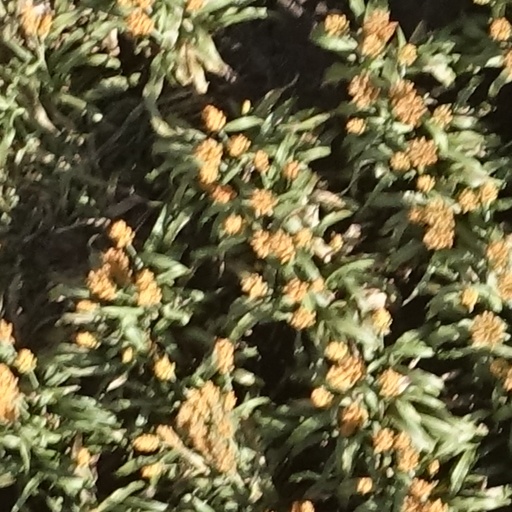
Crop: sorghum